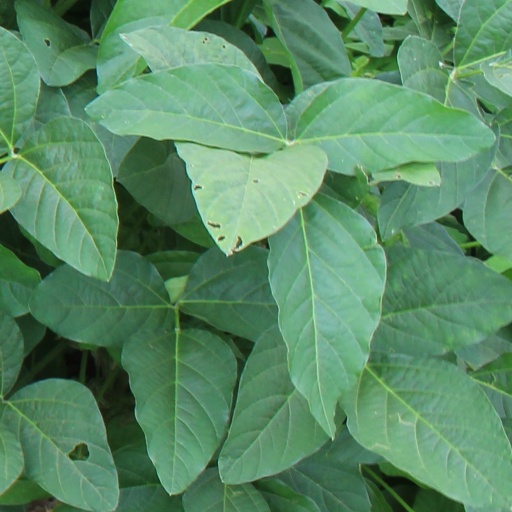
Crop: soybean